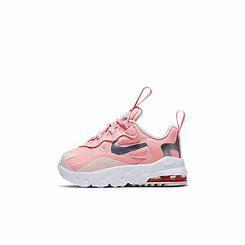
Brand: Nike
Model: Air Max 270 Rt